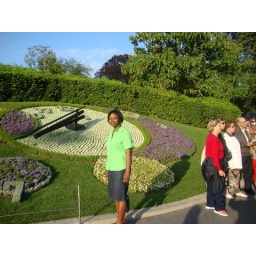
standing by the famous flower clock of Geneva